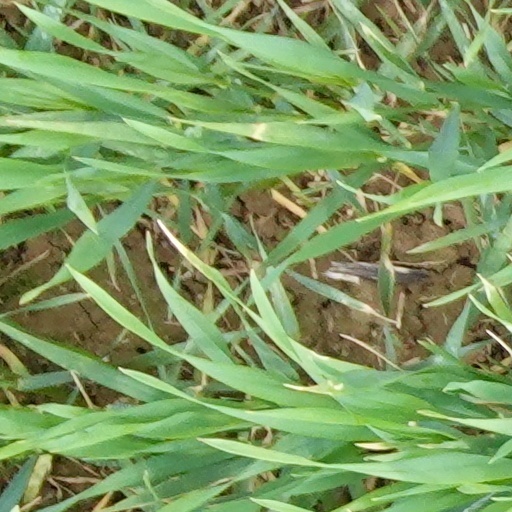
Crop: wheat